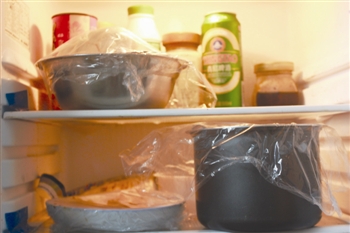
Label: trash